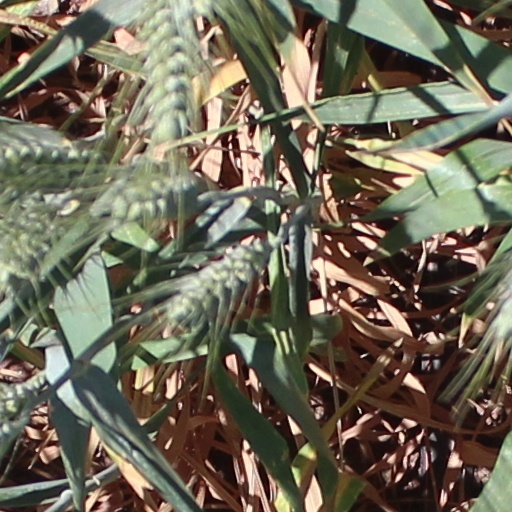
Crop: wheat